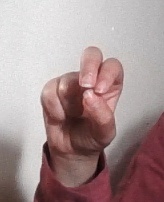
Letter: gaaf